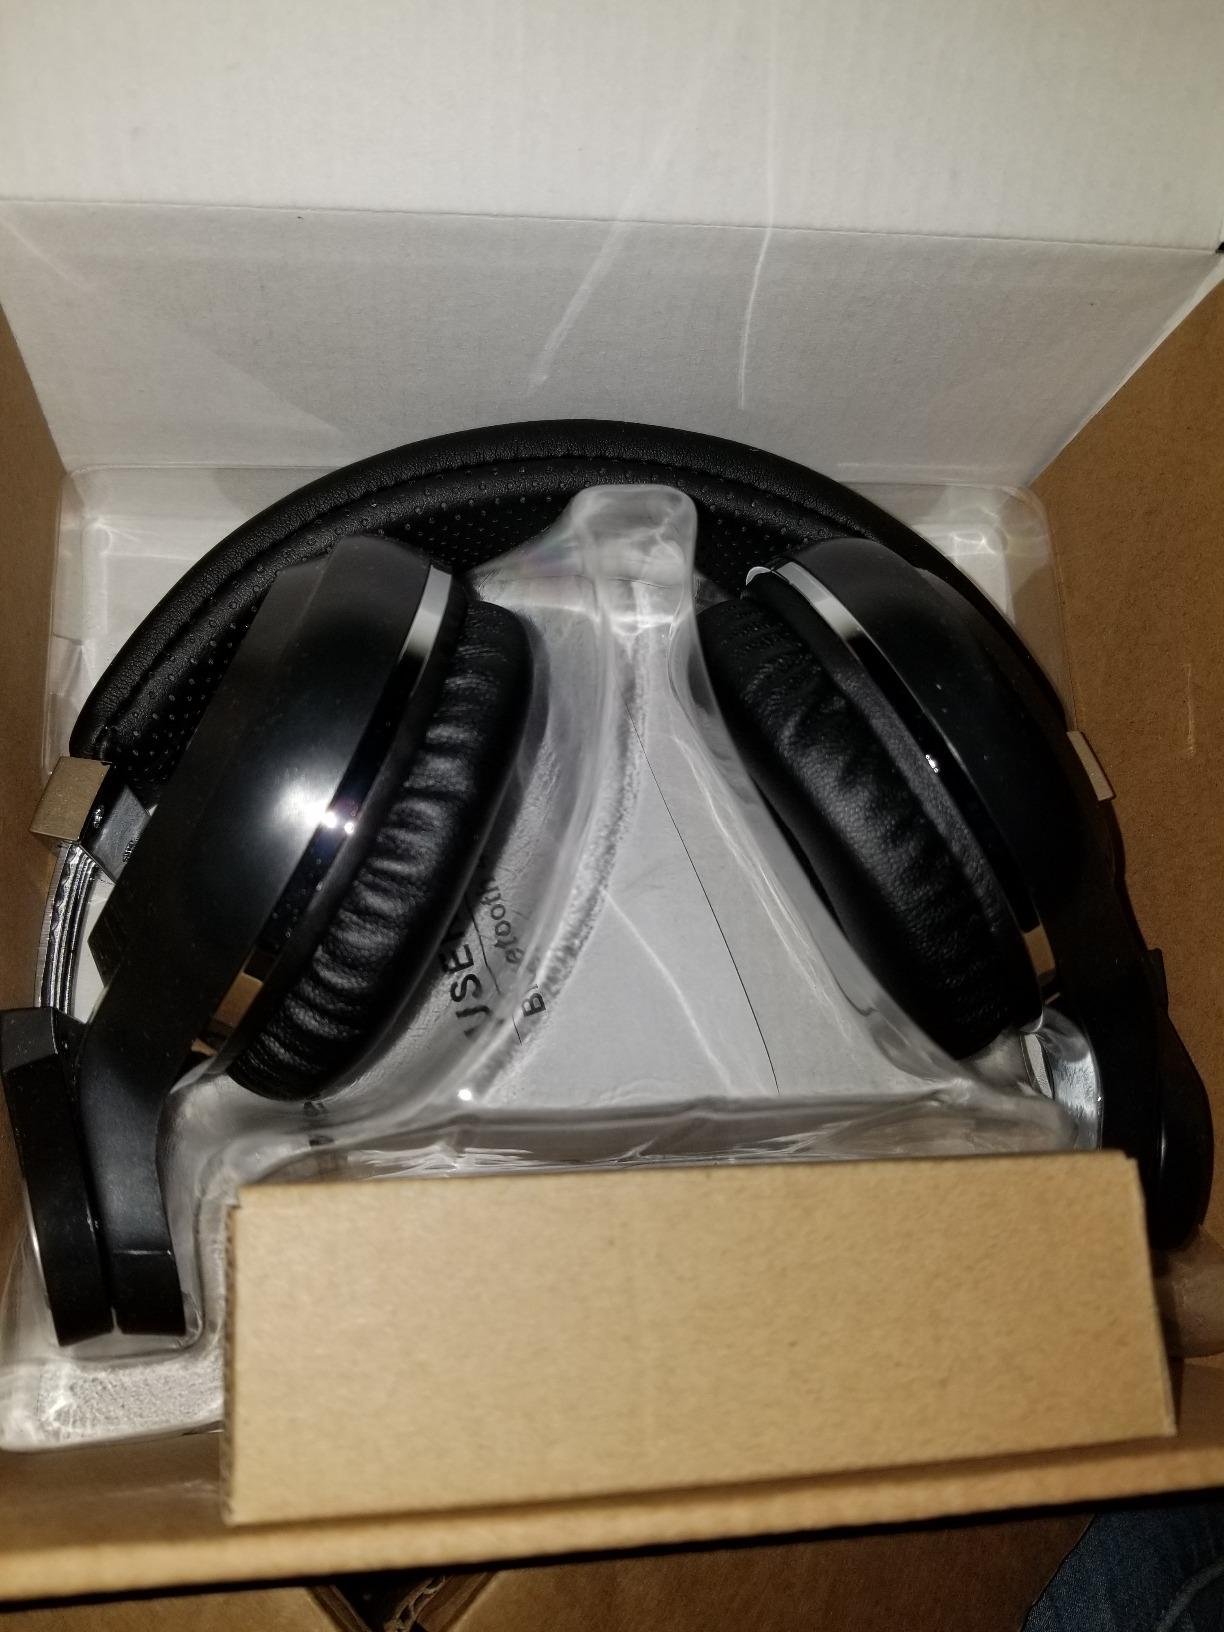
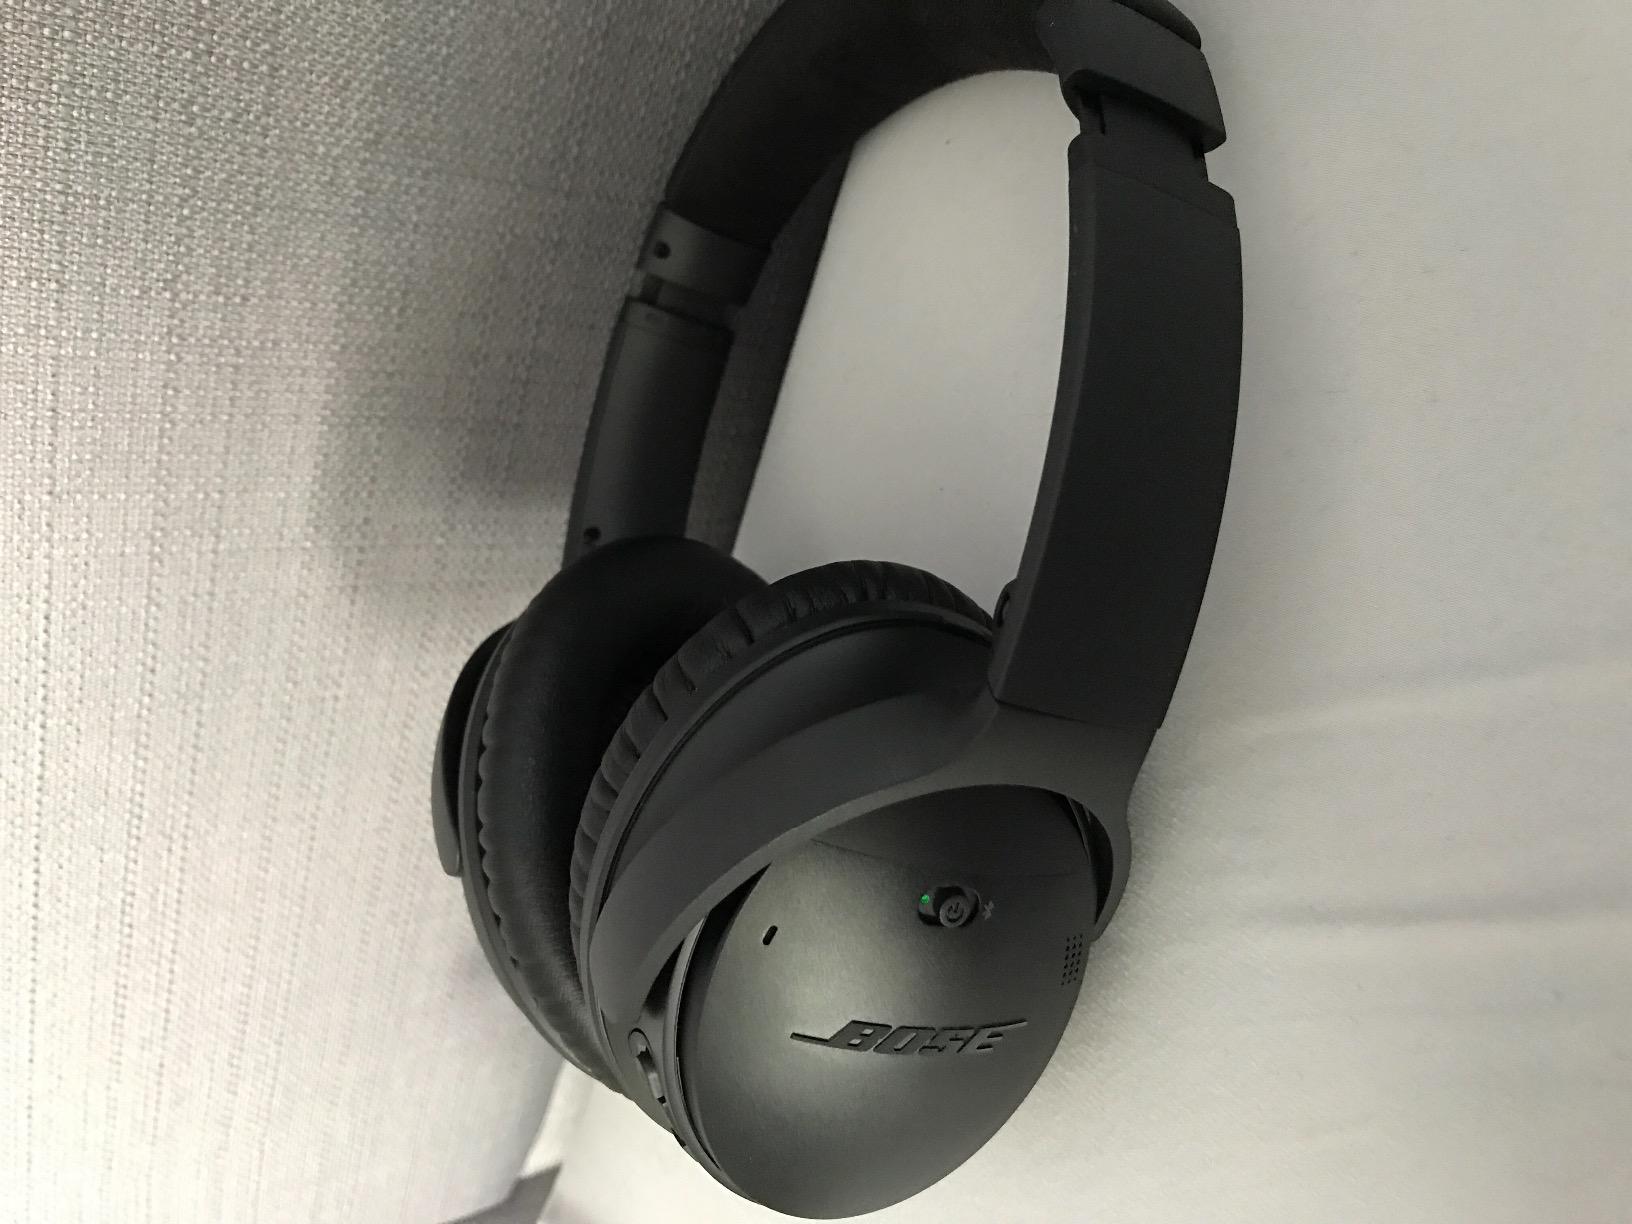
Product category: headphones
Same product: no